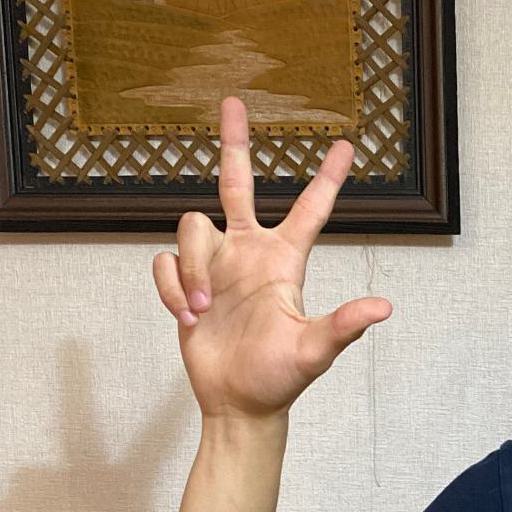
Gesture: three2